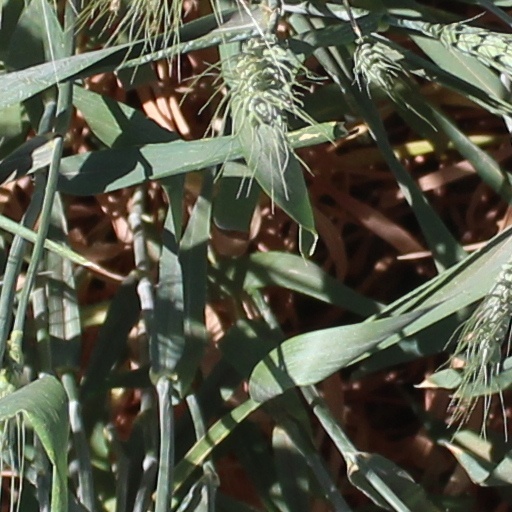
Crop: wheat